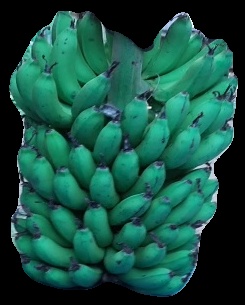
Variety: pachbale
Grade: grade2